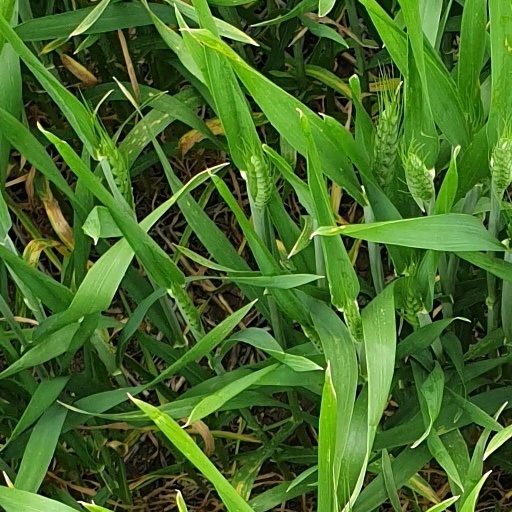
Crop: wheat